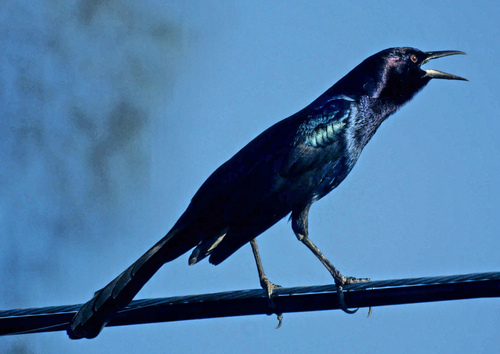
this all black bird has a long, sharp bill with a long and slender body.
this is a blue bird with a purple molar stripe and long feet
this bird is black with green on some of its feathers and has a long, pointy beak.
this is a small blue bird with a brown eye and a pointy black beak.
this bird is shiny blue in color with a black beak, and black eye rings.
the bird has a black side, and black bill, with long legs.
this particular bird has a belly that is dark metallic blue and greena bird with a long beak and black feathers that shine purple and blue in the light.
this colorful bird has a black back, with a green covert and a orange crown.
this bird has a black crown, black primaries, and a black belly.
Species: Boat Tailed Grackle